Question: Please indicate a possible affordance area of the book that can be used for holding
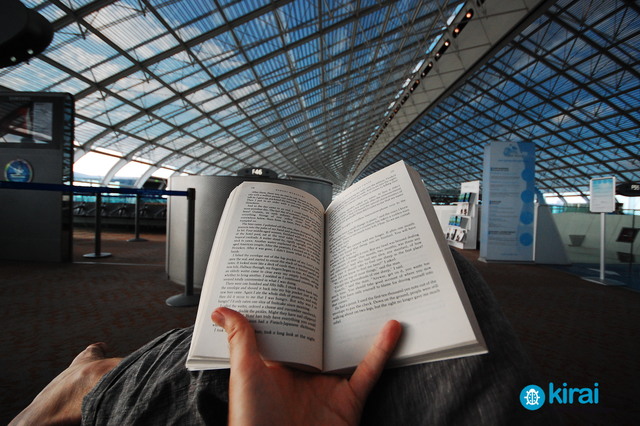
Answer: [175.5, 153, 484.5, 373]